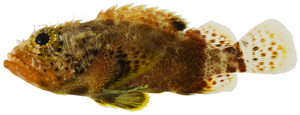
Scorpaenodes est un genre de poissons de la famille des scorpénidés, cousin des rascasses.